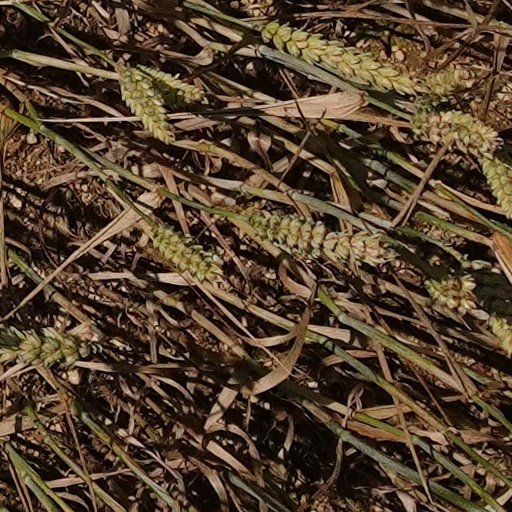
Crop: wheat